Carter Beauford

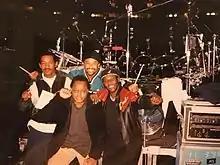
Members from Toots & the Maytals and Dave Matthews Band when performing together in 1998. Paul Douglas (left), Carter Beauford (back), LeRoi Moore (front), Toots Hibbert (right).

Eventually, he joined Secrets, a Richmond, Virginia-based jazz fusion band. Other members included childhood friend and next-door neighbor saxophonist LeRoi Moore, trumpeter John D'earth, vocalist Dawn Thompson, bassist Keith Horne, keyboardist Butch Taylor, keyboardist Dane Bryant, saxophonist Eddie Williams and guitarist Tim Reynolds. Secrets performed throughout Virginia, at places such as The Jewish Mother in Virginia Beach, and at Miller's, the bar in Charlottesville where Dave Matthews worked as a bartender. Beauford also played jazz in Blue Indigo with LeRoi Moore, Sal Soghoian, and George Melvin. Blue Indigo performed regularly at Tokyo Rose and Miller's, and was featured at the Delaware Water Gap Jazz Festival. Eventually, Matthews approached both Beauford and Moore regarding some music he had written that he wished to record. Beauford agreed to perform on a demo, which is how he became involved with the group that was to become the Dave Matthews Band.